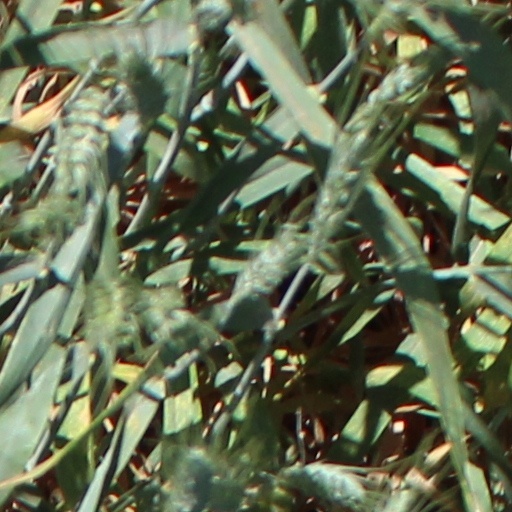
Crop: wheat